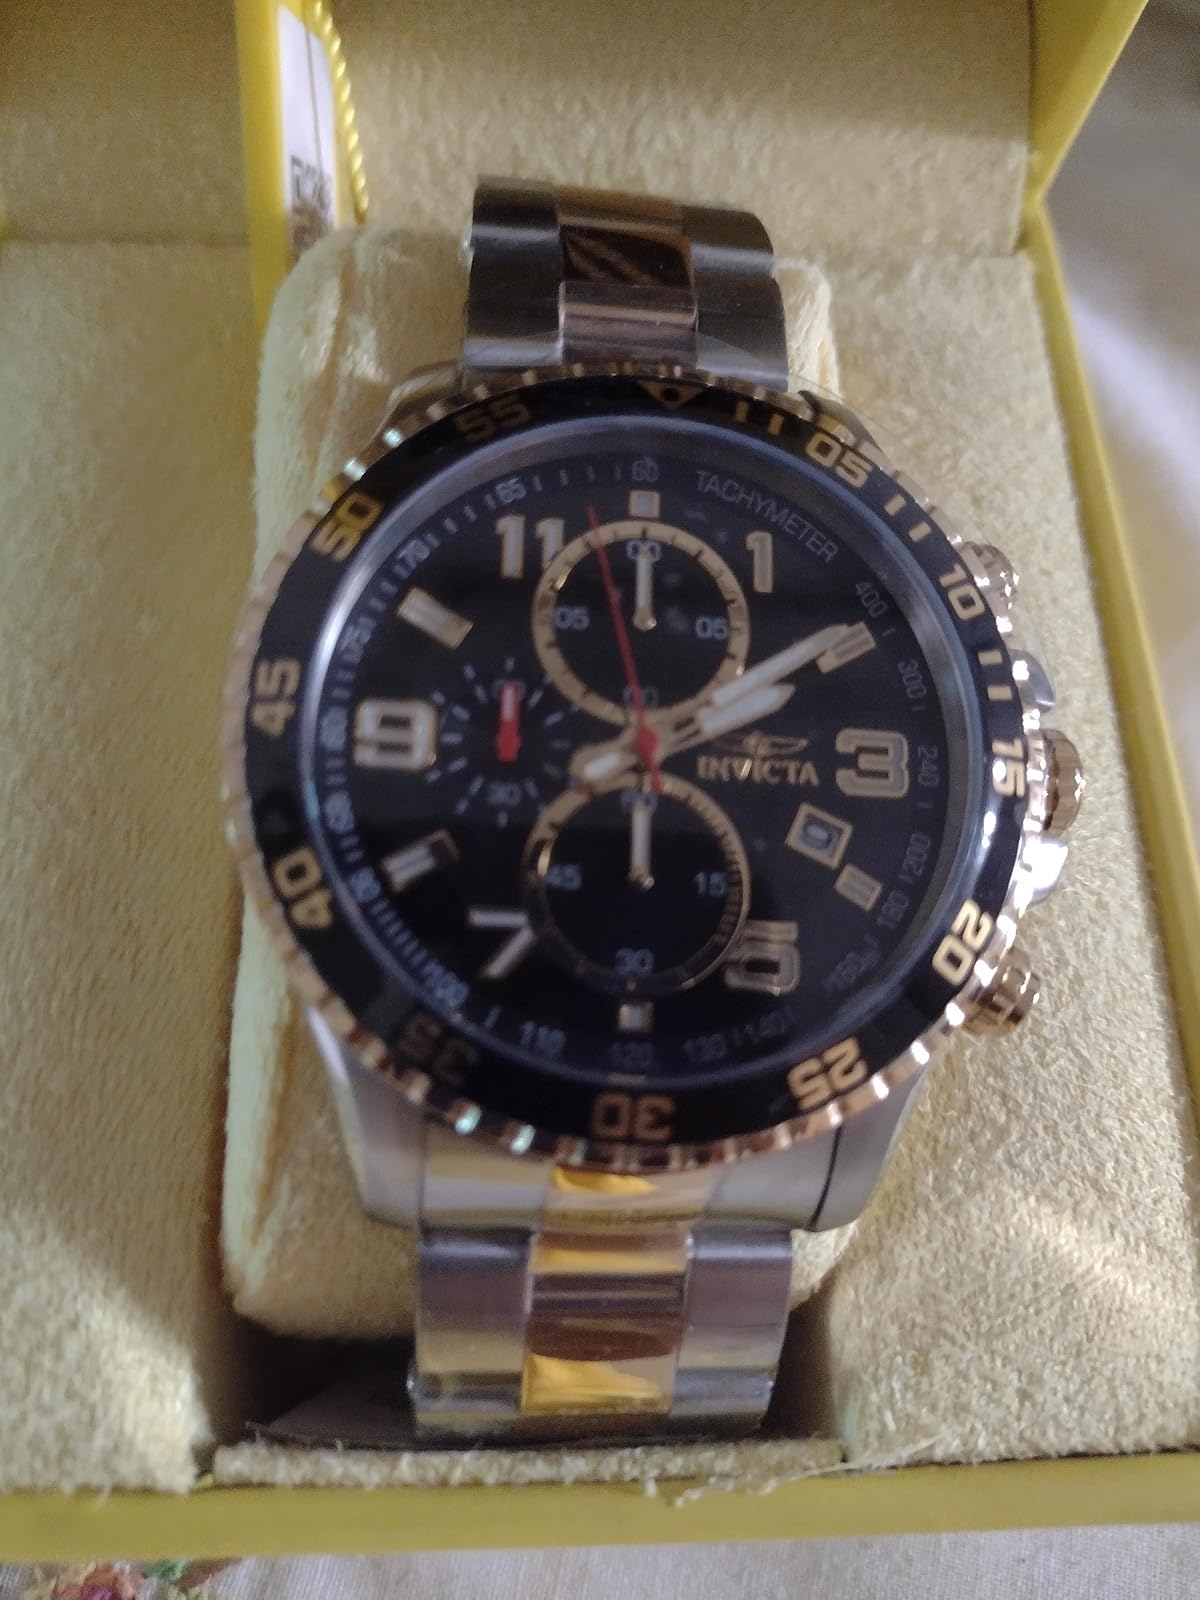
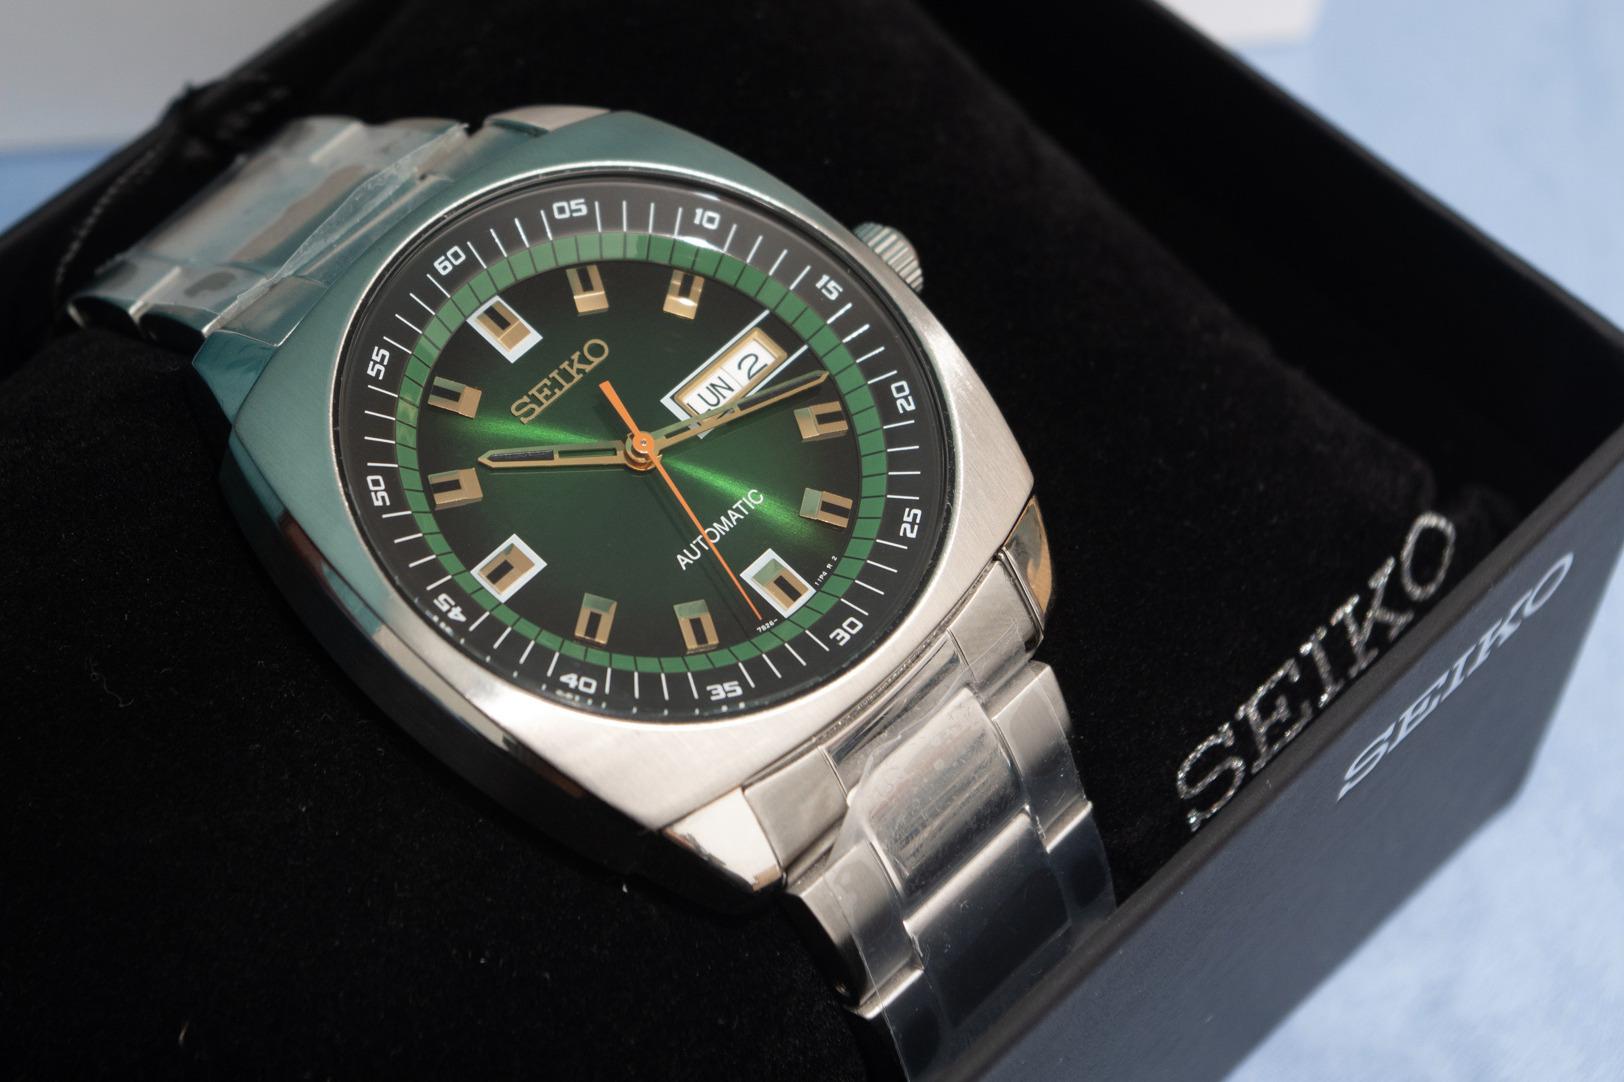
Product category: accessories_watch
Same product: no